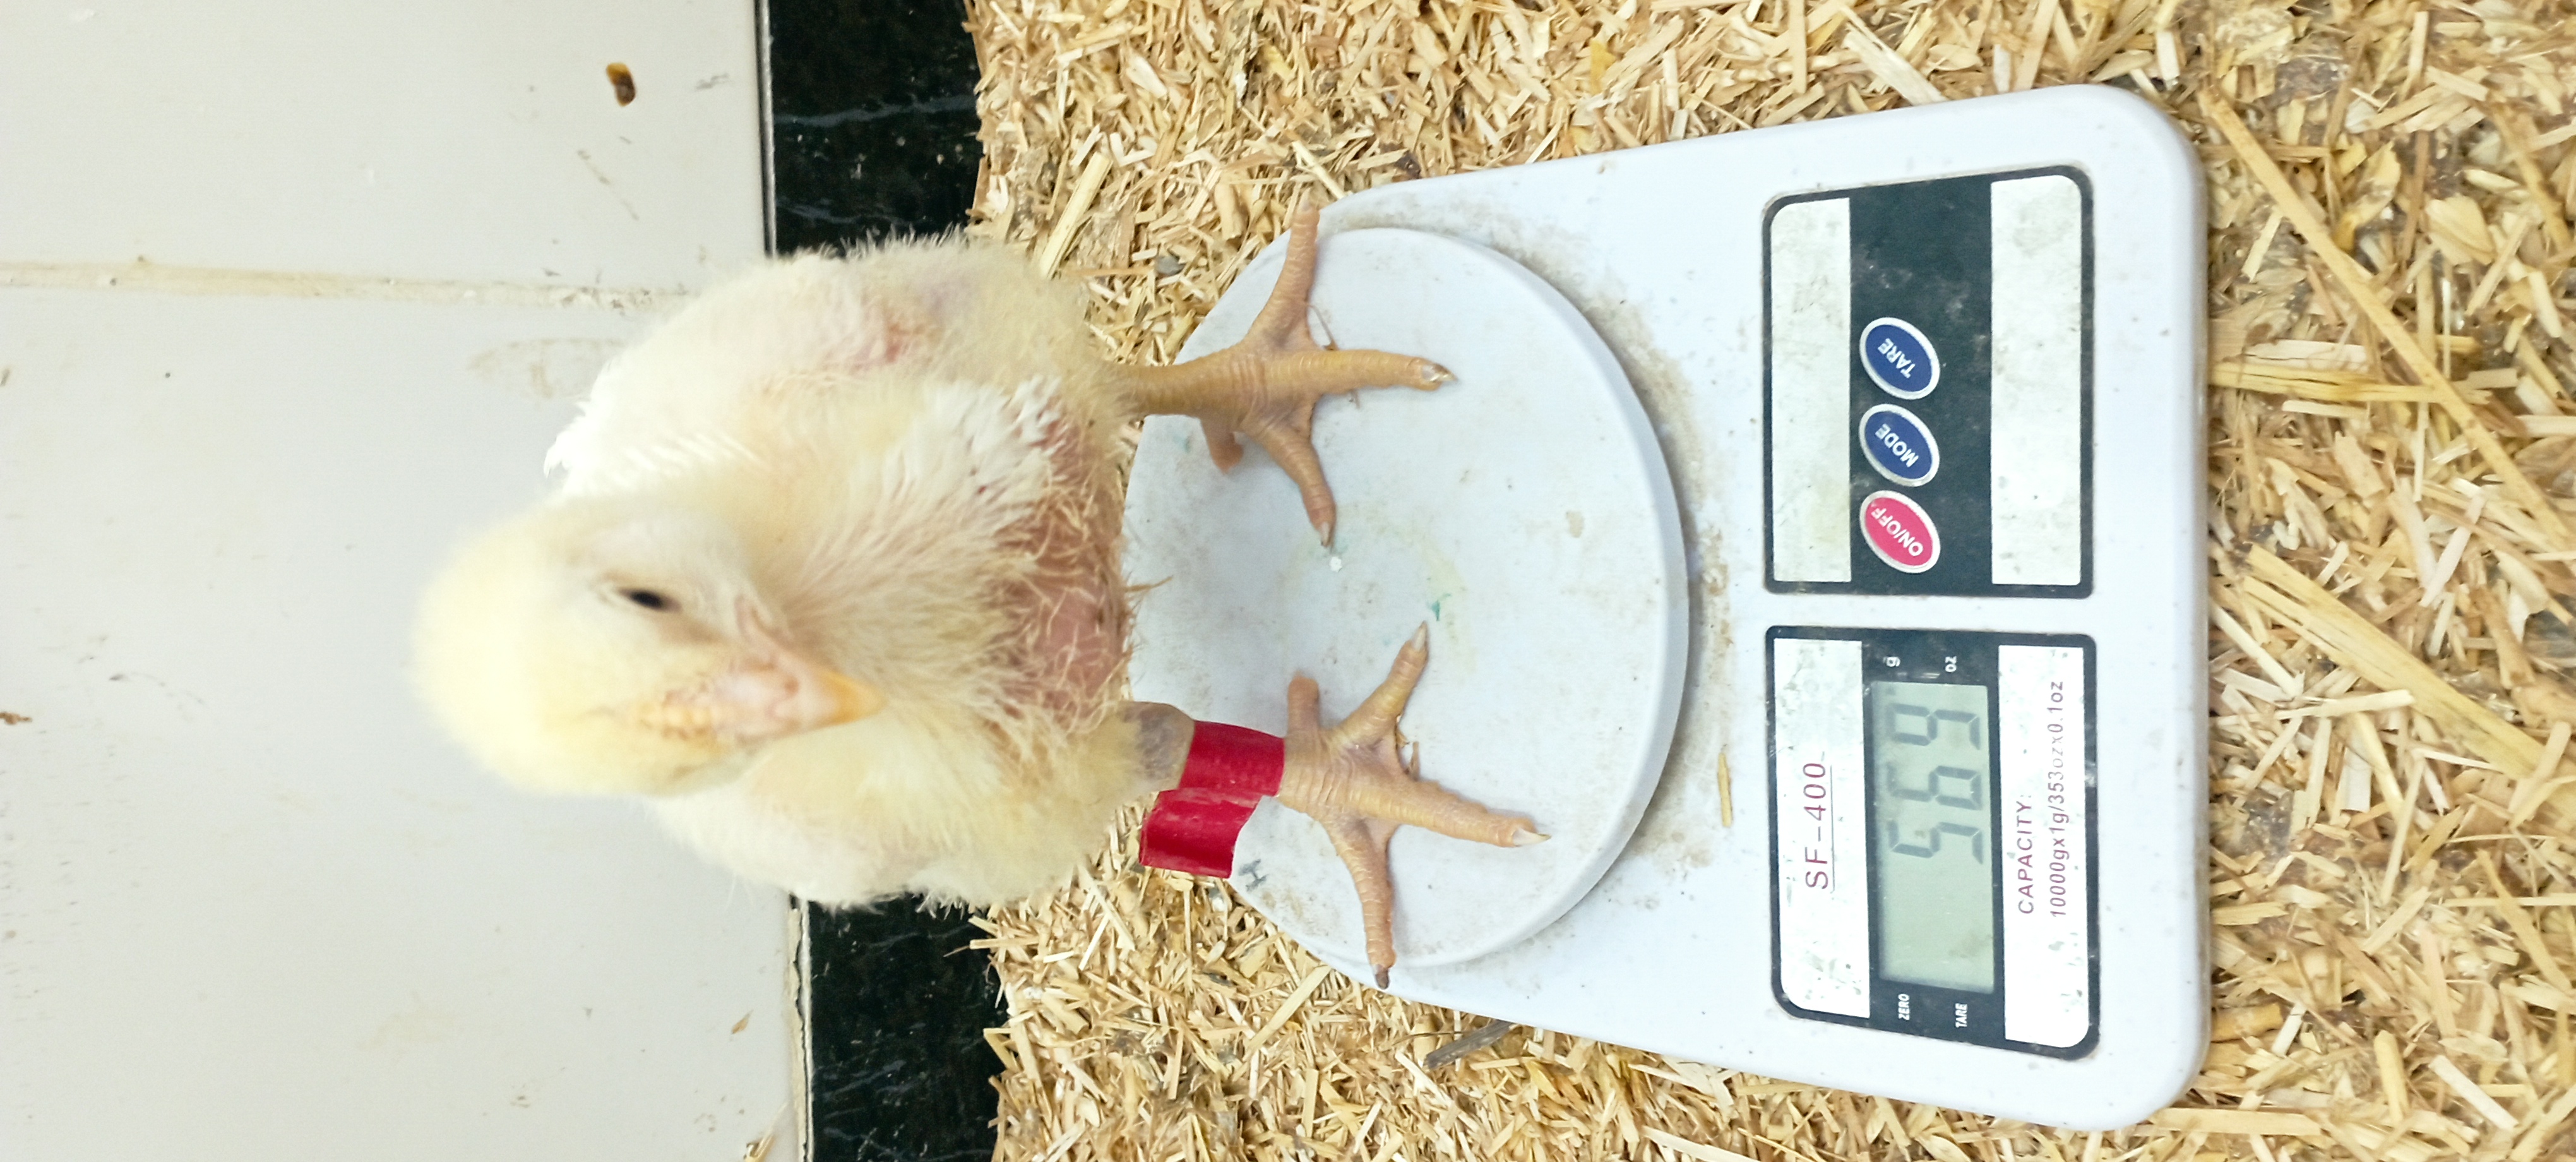
Weight: 569 g